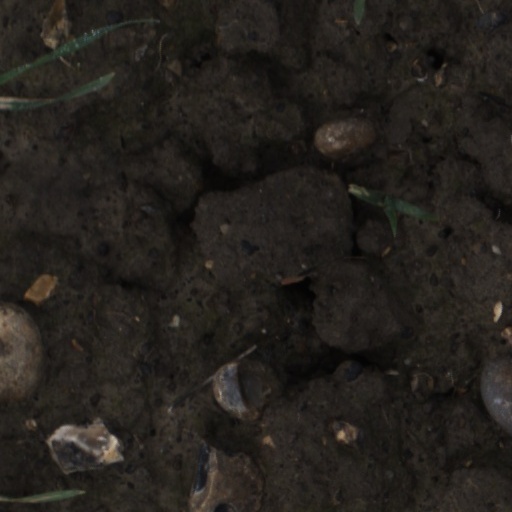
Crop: wheat